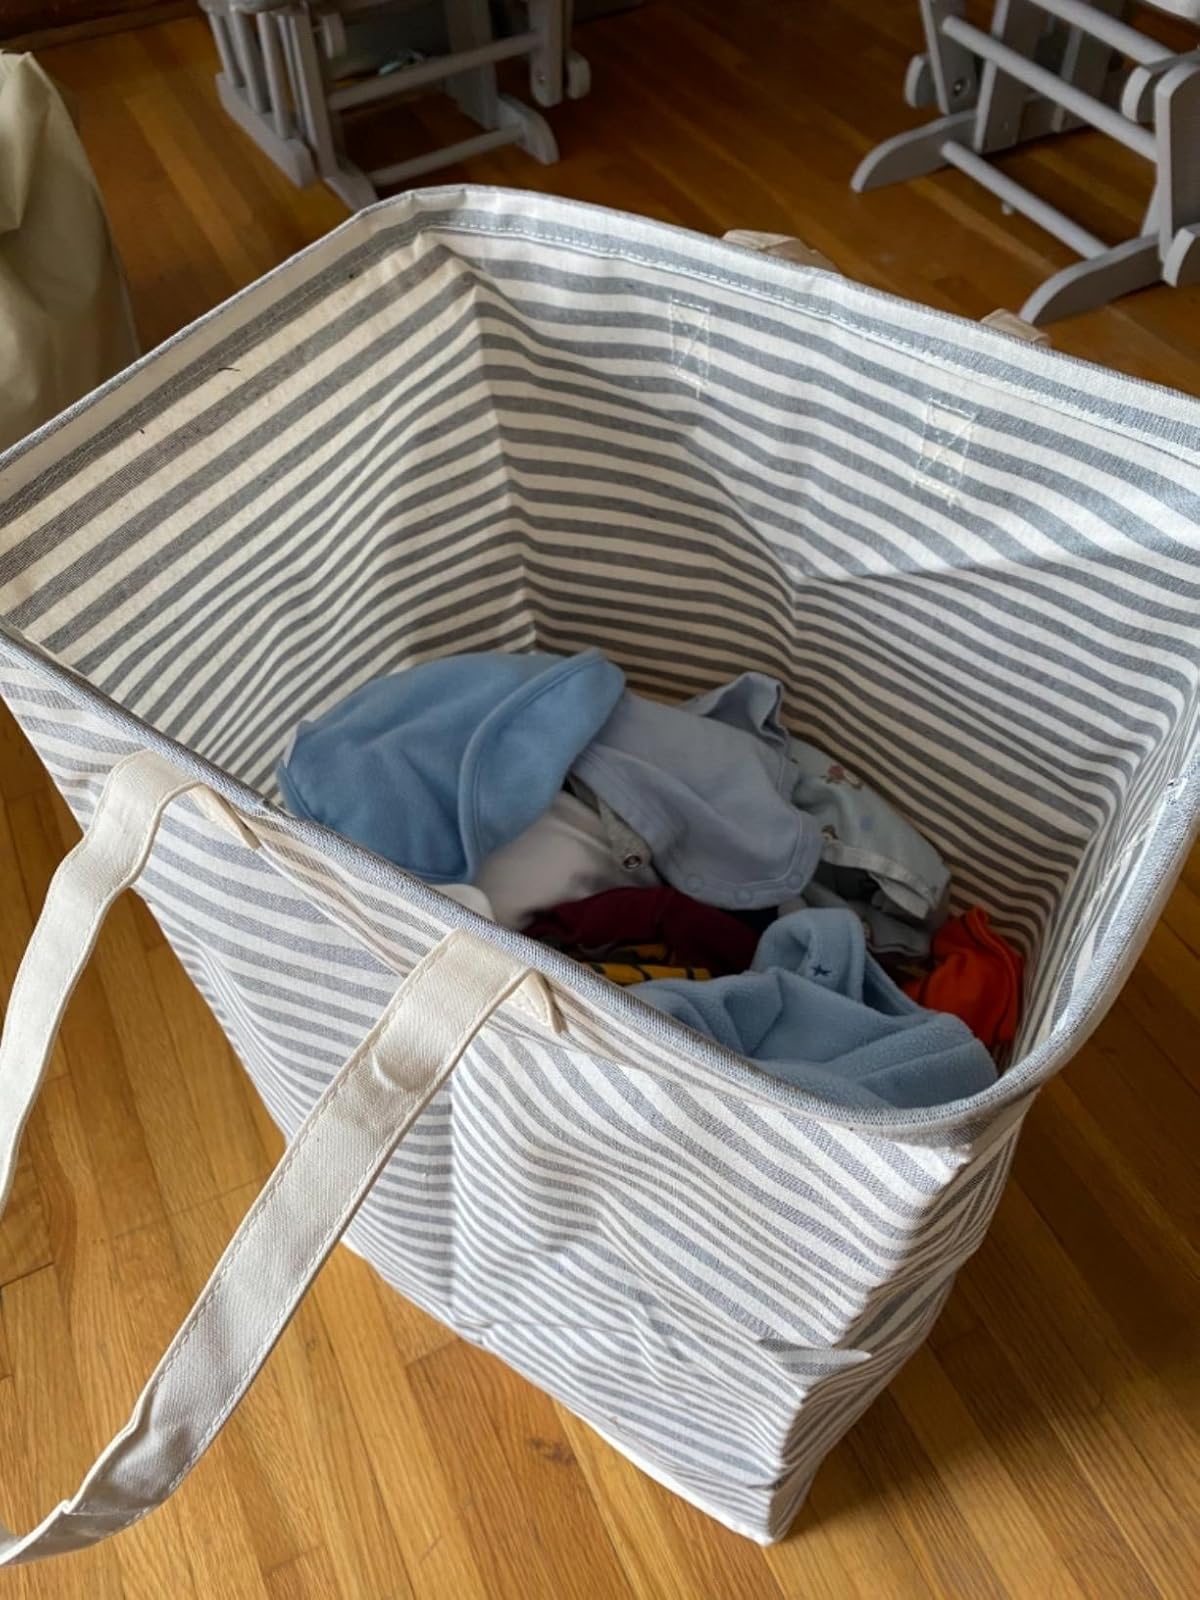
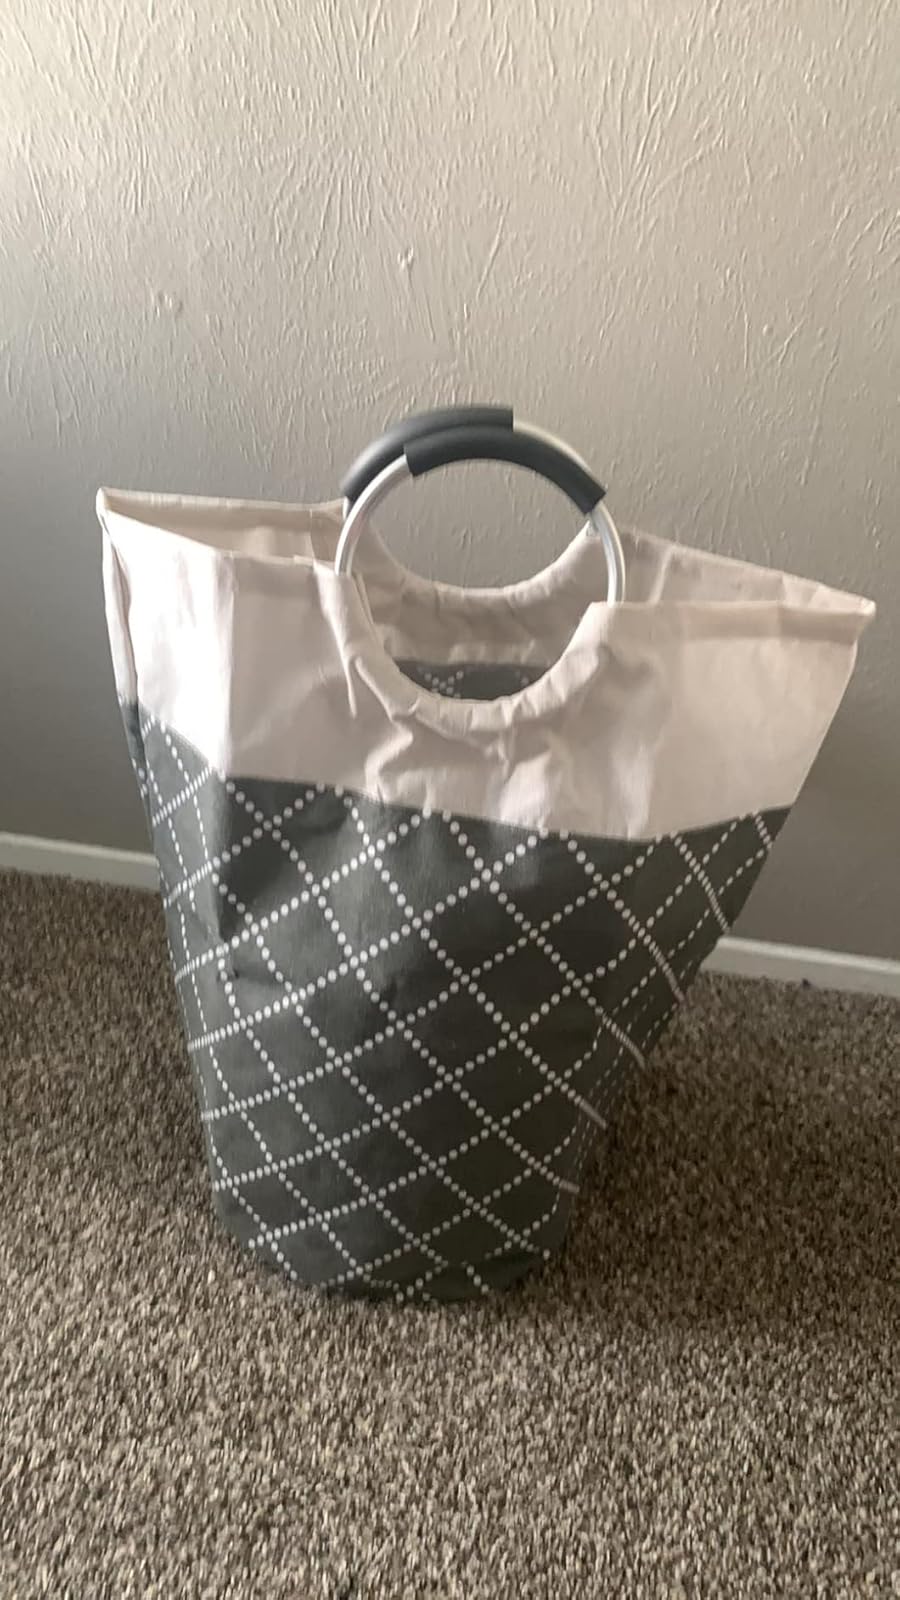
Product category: items_hamper
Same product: no